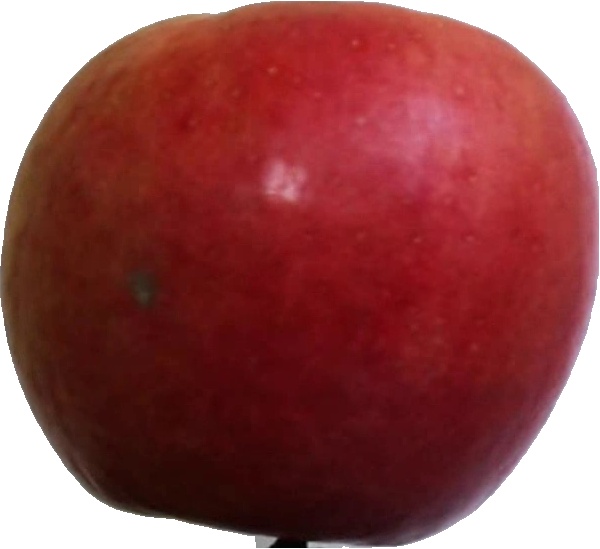
Label: apple_crimson_snow_1